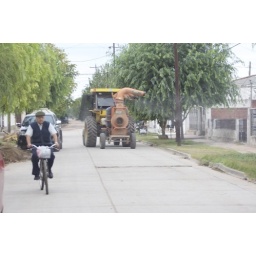
The truck was spraying for mosquitoes and an old man was riding his bike down the street in Anatuya, Argentina.